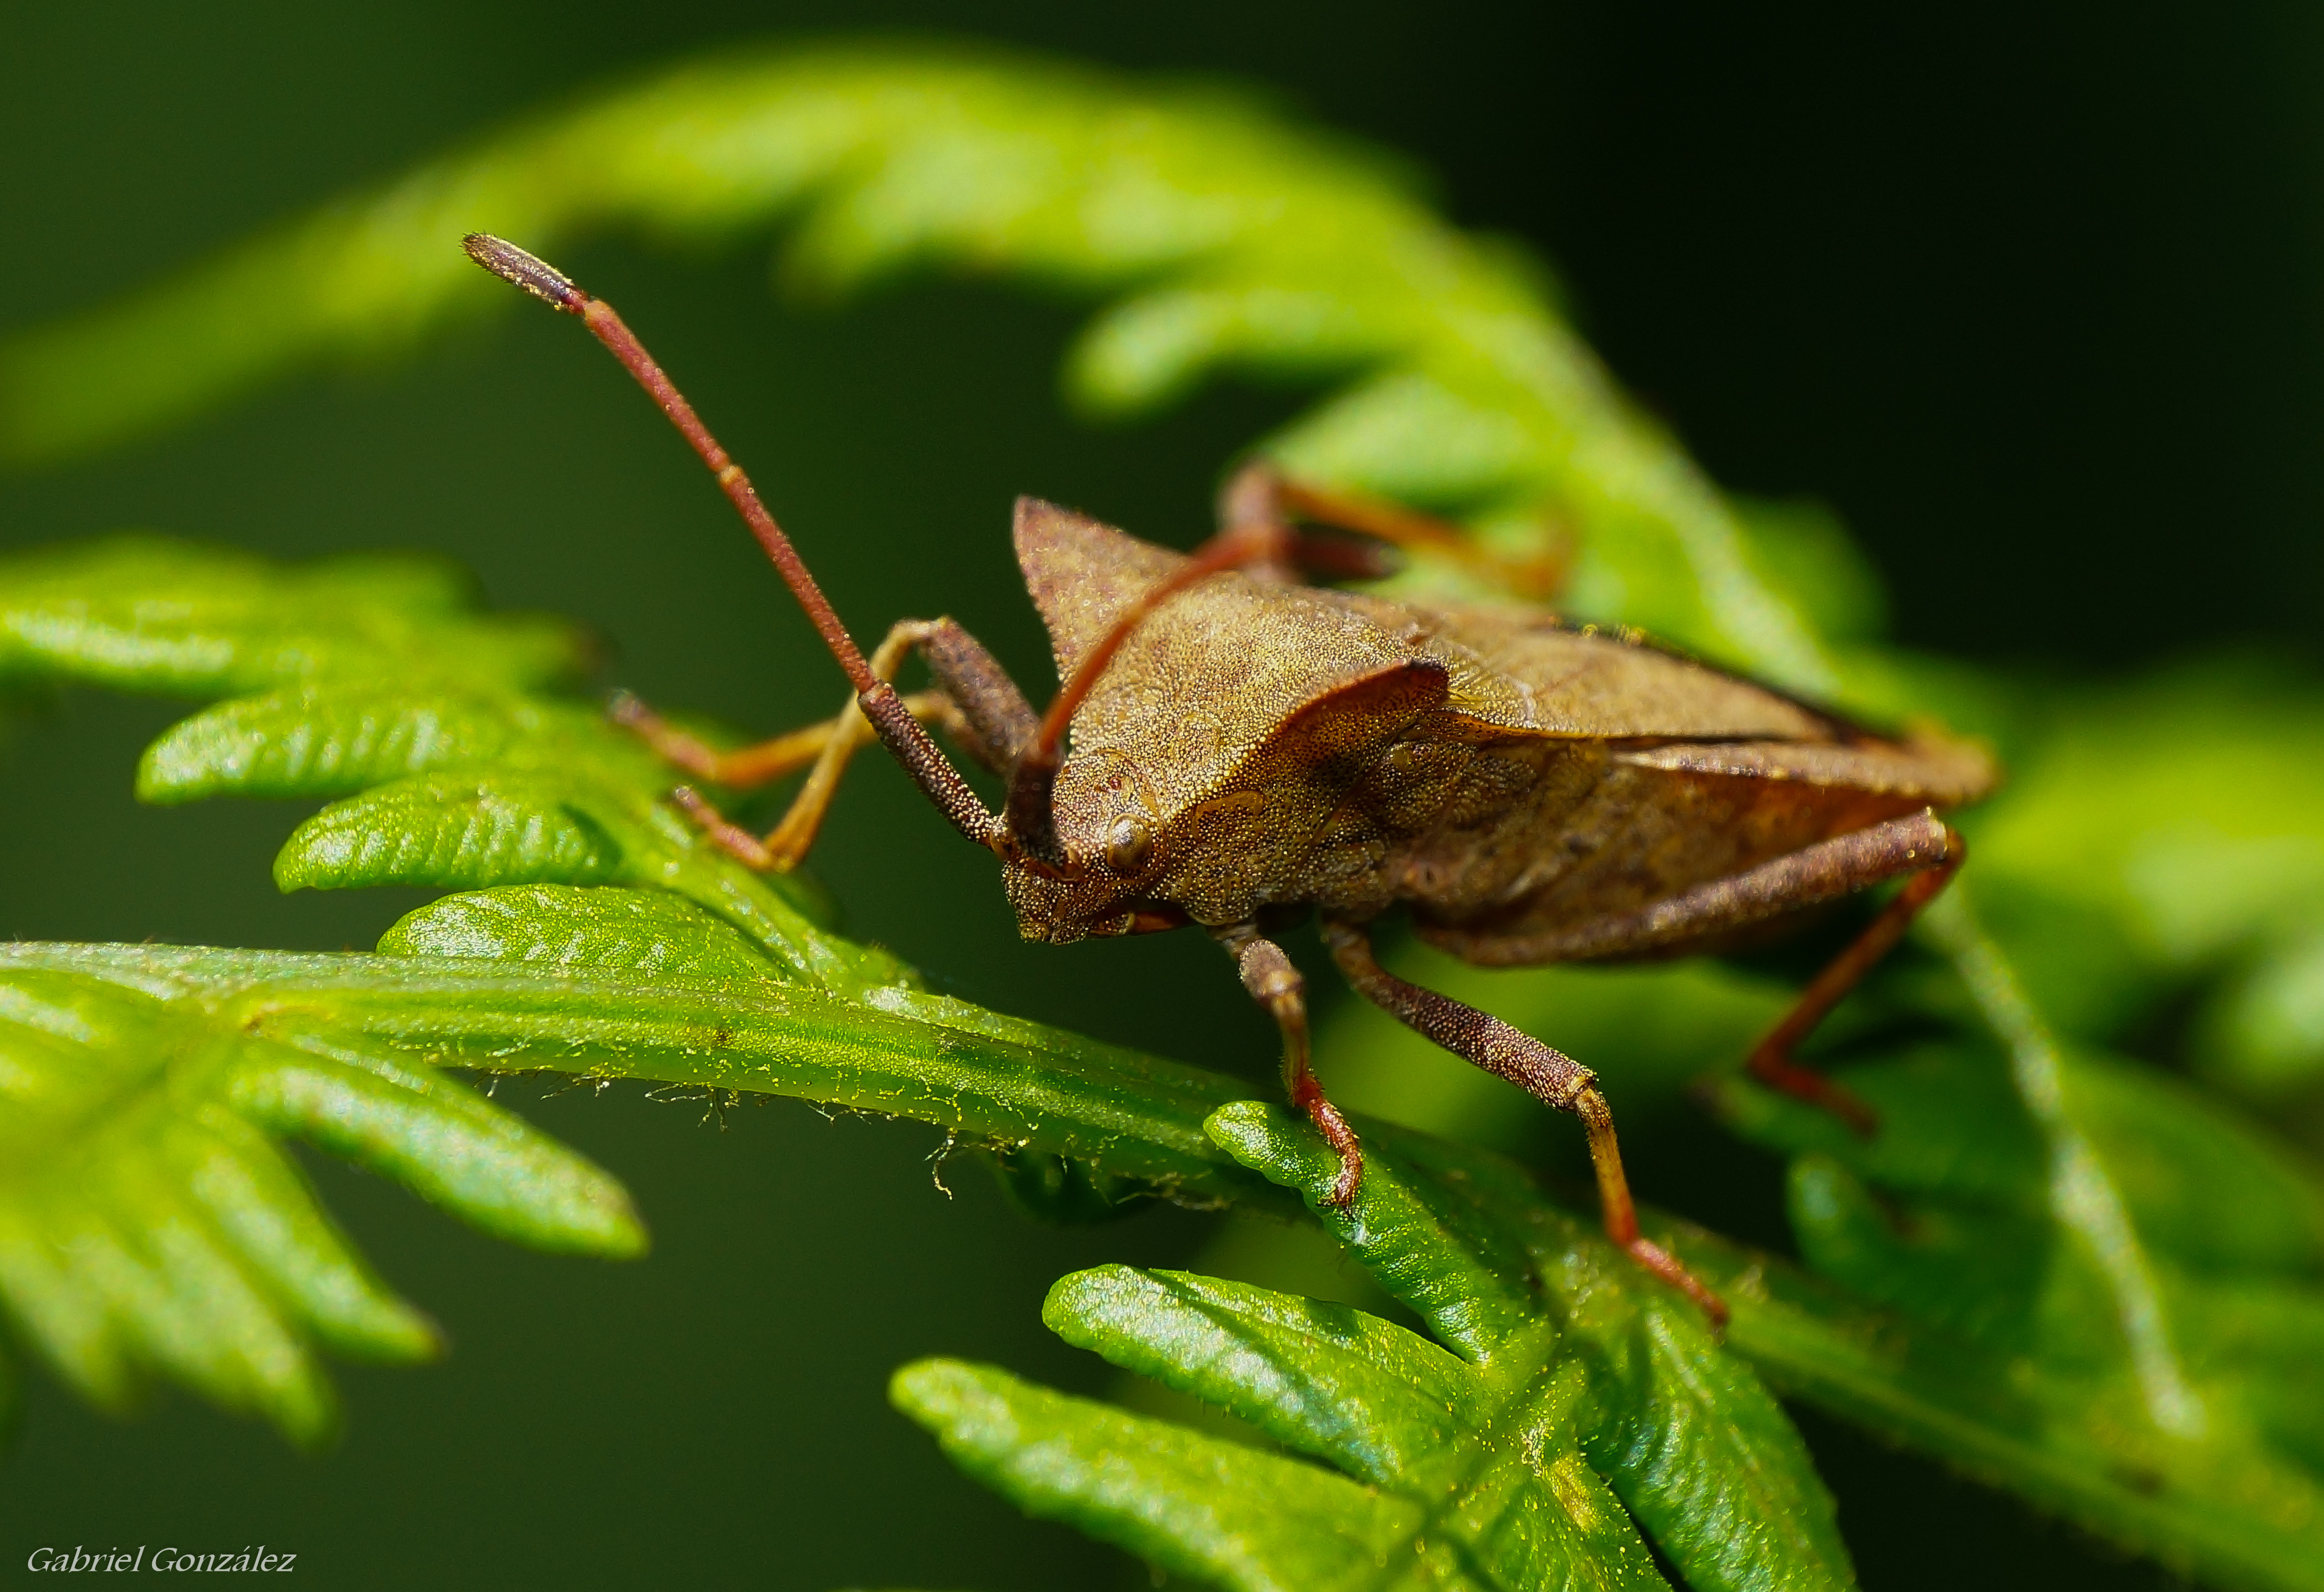
nature, photography, leaf, flower, photo, green, insect, macro, moth, fauna, invertebrate, close up, animals, naturaleza, espaa, galicia, a77, grasshopper, g, ggl1, gaby1, xovesphoto, animales, sonya77, alama, gphoto, gabrielcorua, xelodegalicia, sonya77v, macro photography, arthropod, leaf beetle, lycaenid